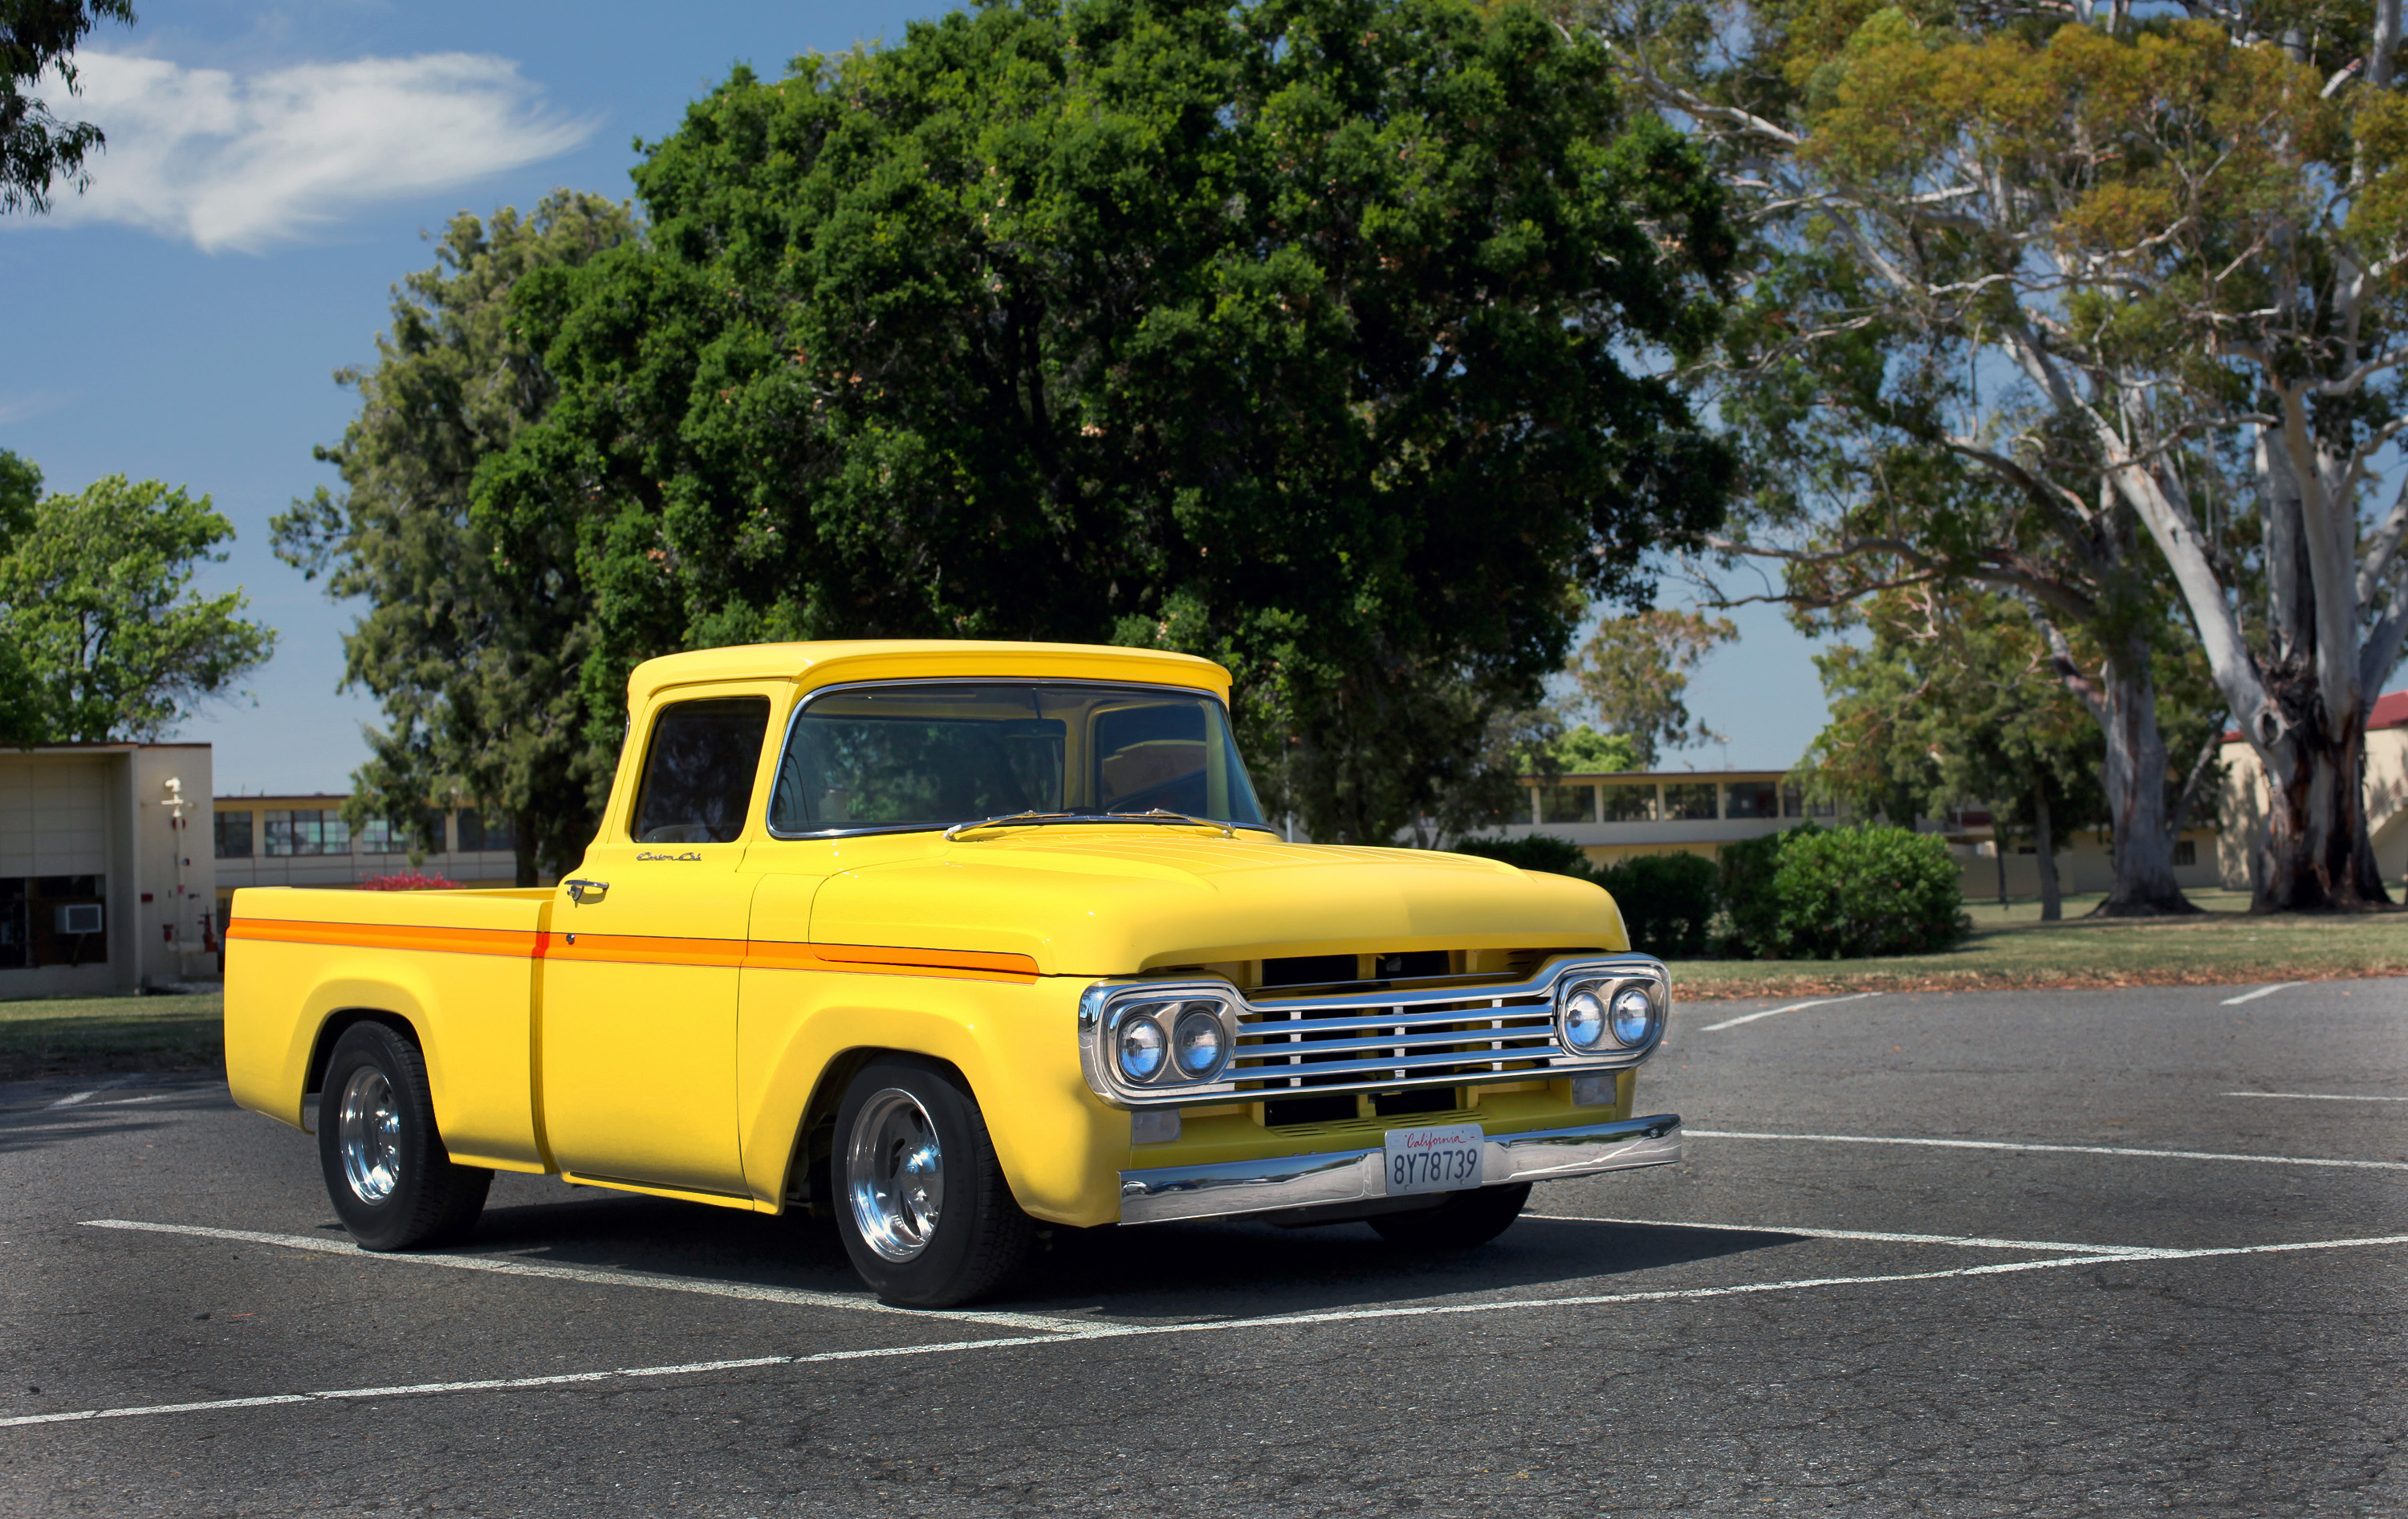
car, truck, vehicle, yellow, motor vehicle, ford, 365, pickup truck, land vehicle, automobile make, automotive exterior, compact car, compact sport utility vehicle